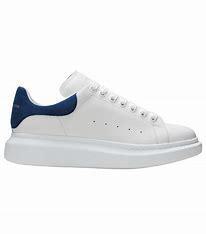
Brand: Alexander
Model: McQueen Alexander Mcqueen Oversized